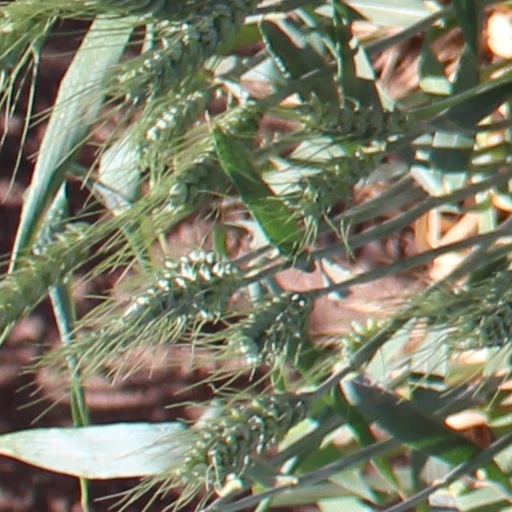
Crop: wheat